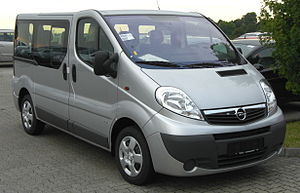
Renault Trafic / Trafic II (2001−2014) / Udstyr
Renault Trafic er en serie af varebiler og minibusser bygget af det franske bilmærke Renault siden sommeren 1980. Den første modelgeneration blev bygget af Société des Véhicules Automobiles de Batilly.